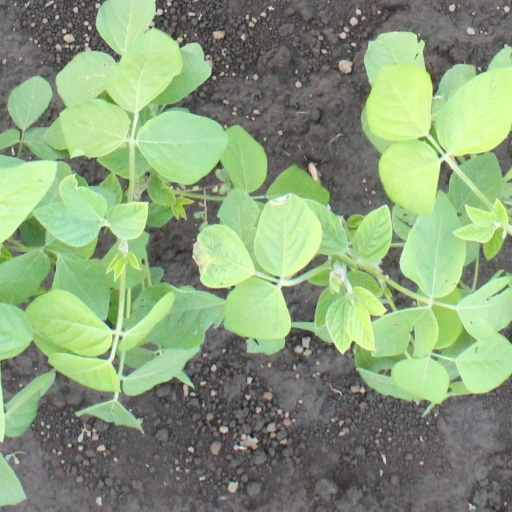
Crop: soybean